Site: saxony
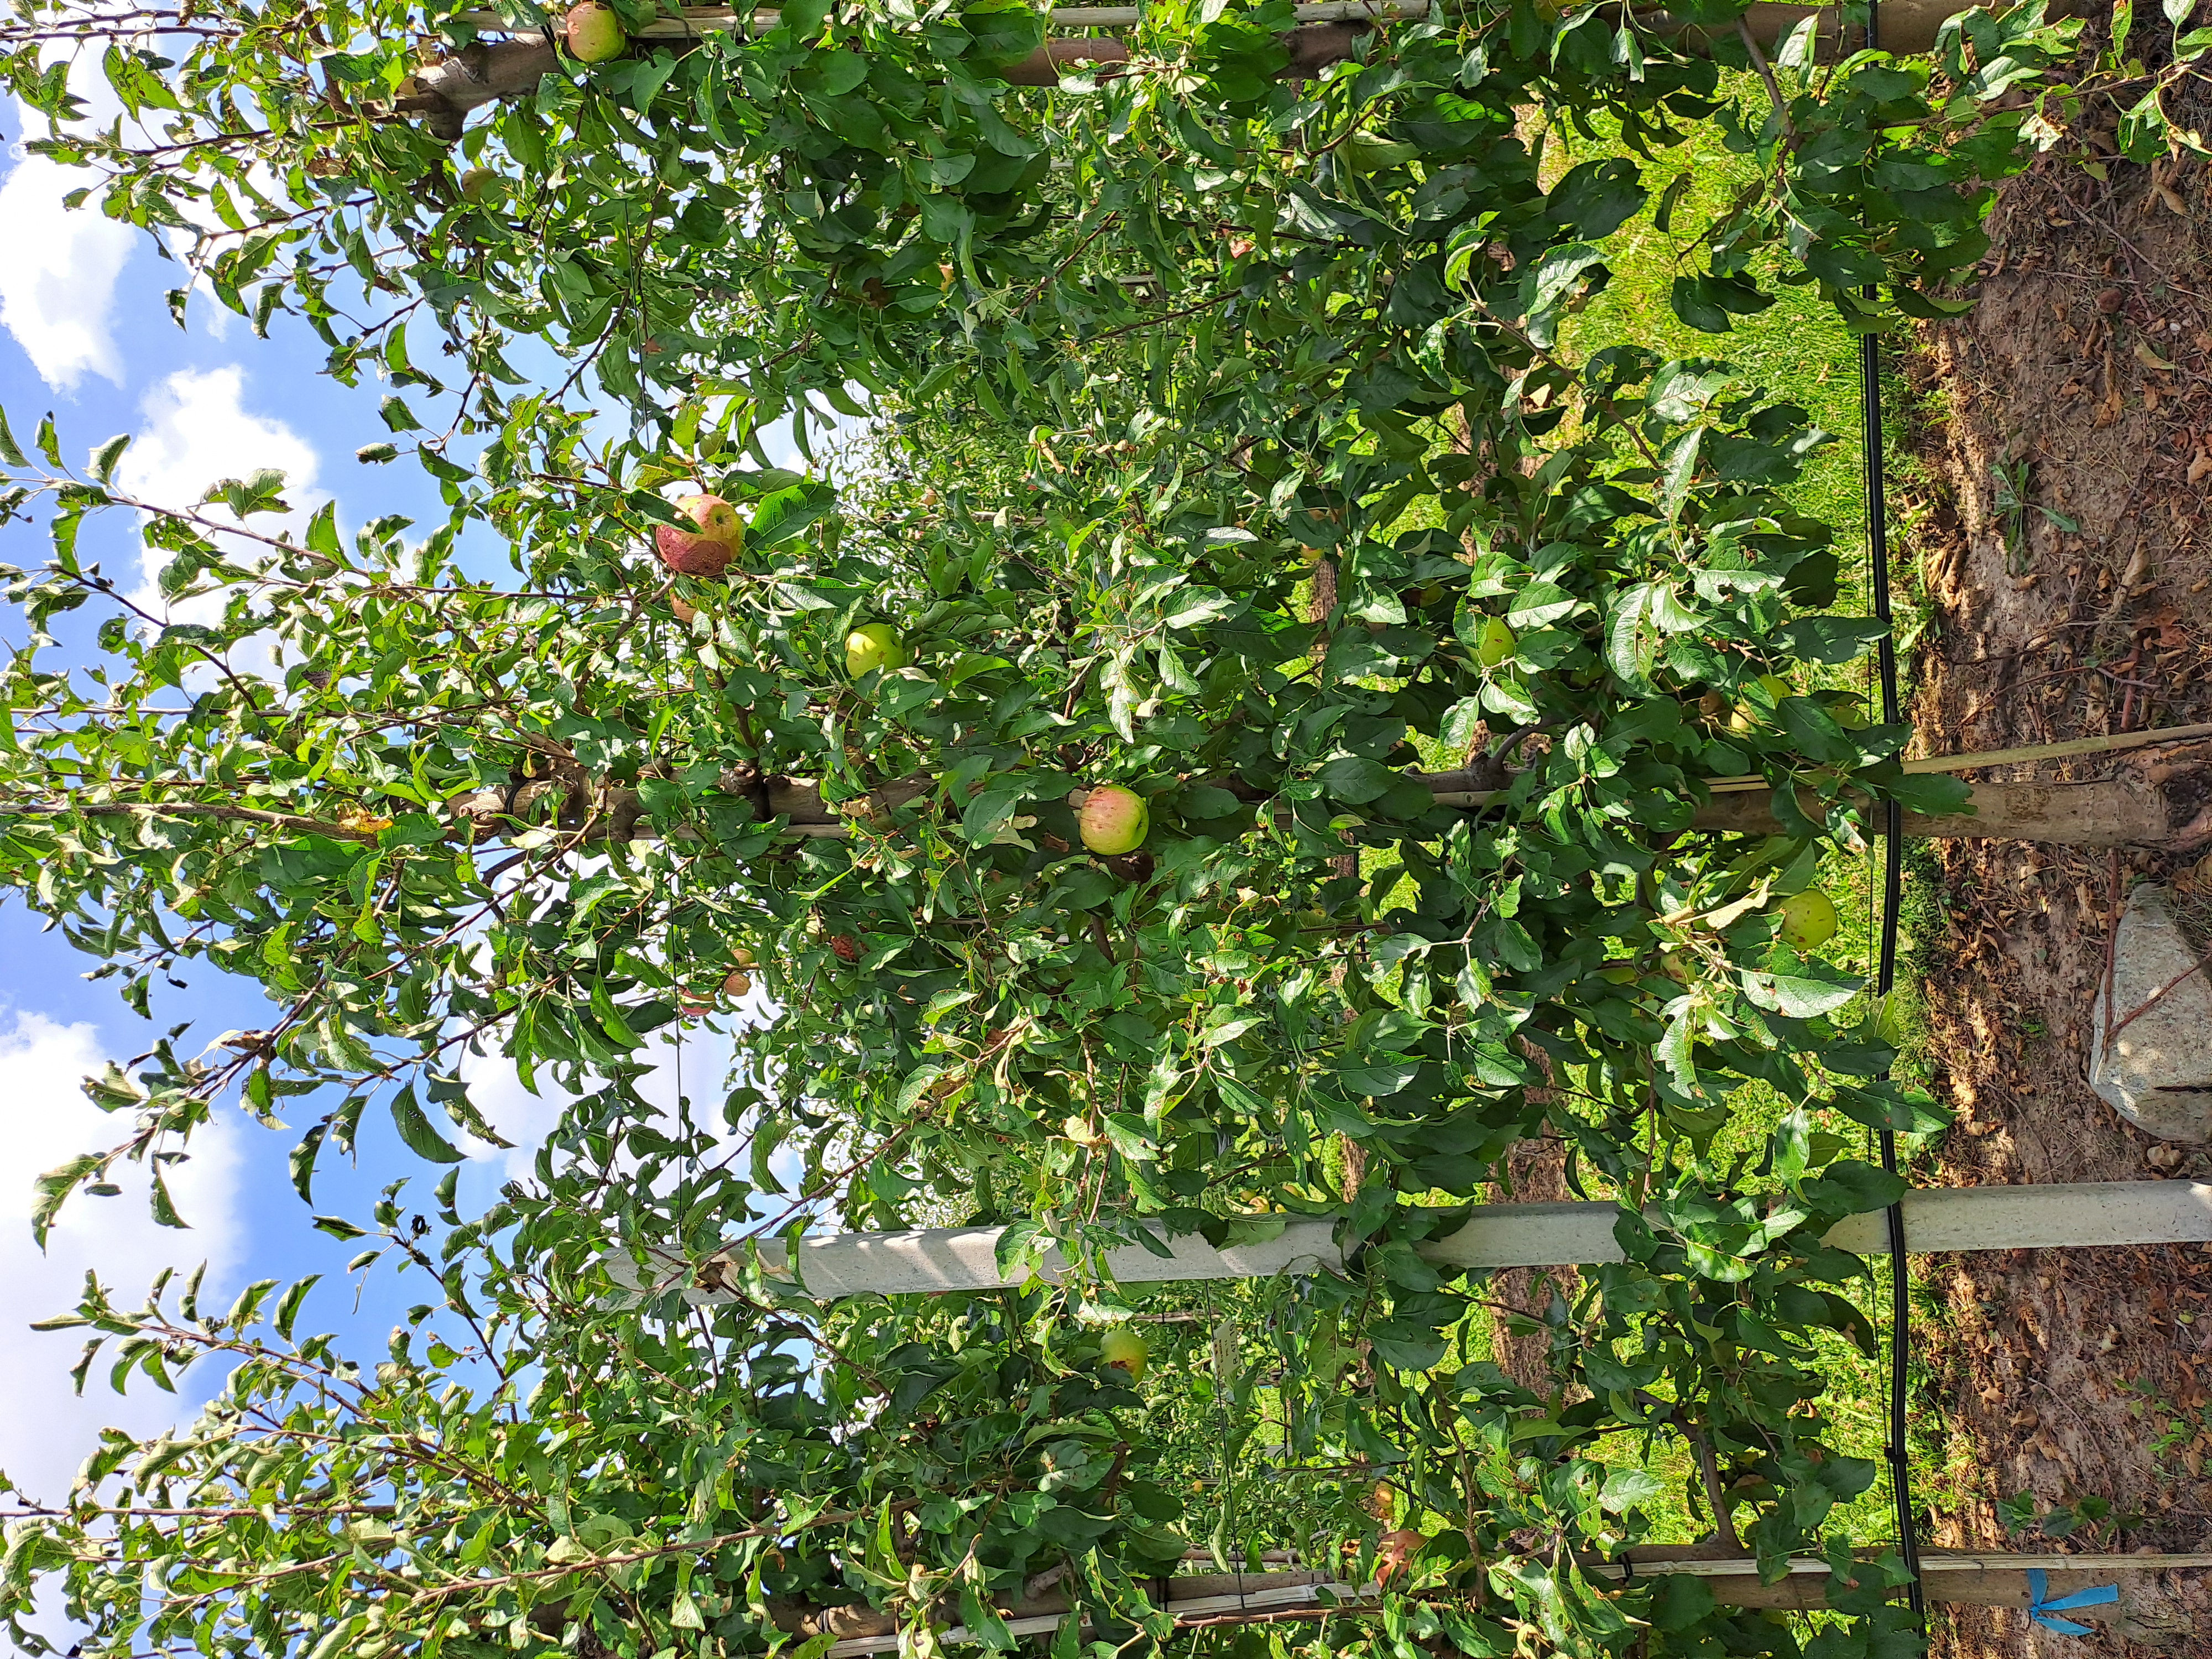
Growth stage (BBCH 85): Maturity of fruit and seed